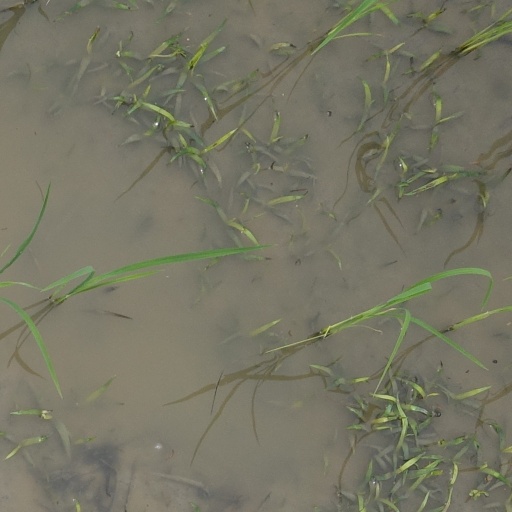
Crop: rice